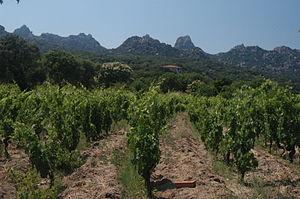
Aggius, Àggju en gallurais et Azos en sarde, est une commune de la province de Sassari dans la région Sardaigne en Italie. Elle se trouve dans la région historique et géographique de la Gallura, en moyenne montagne dans un environnement rocailleux et granitique.